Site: saxony
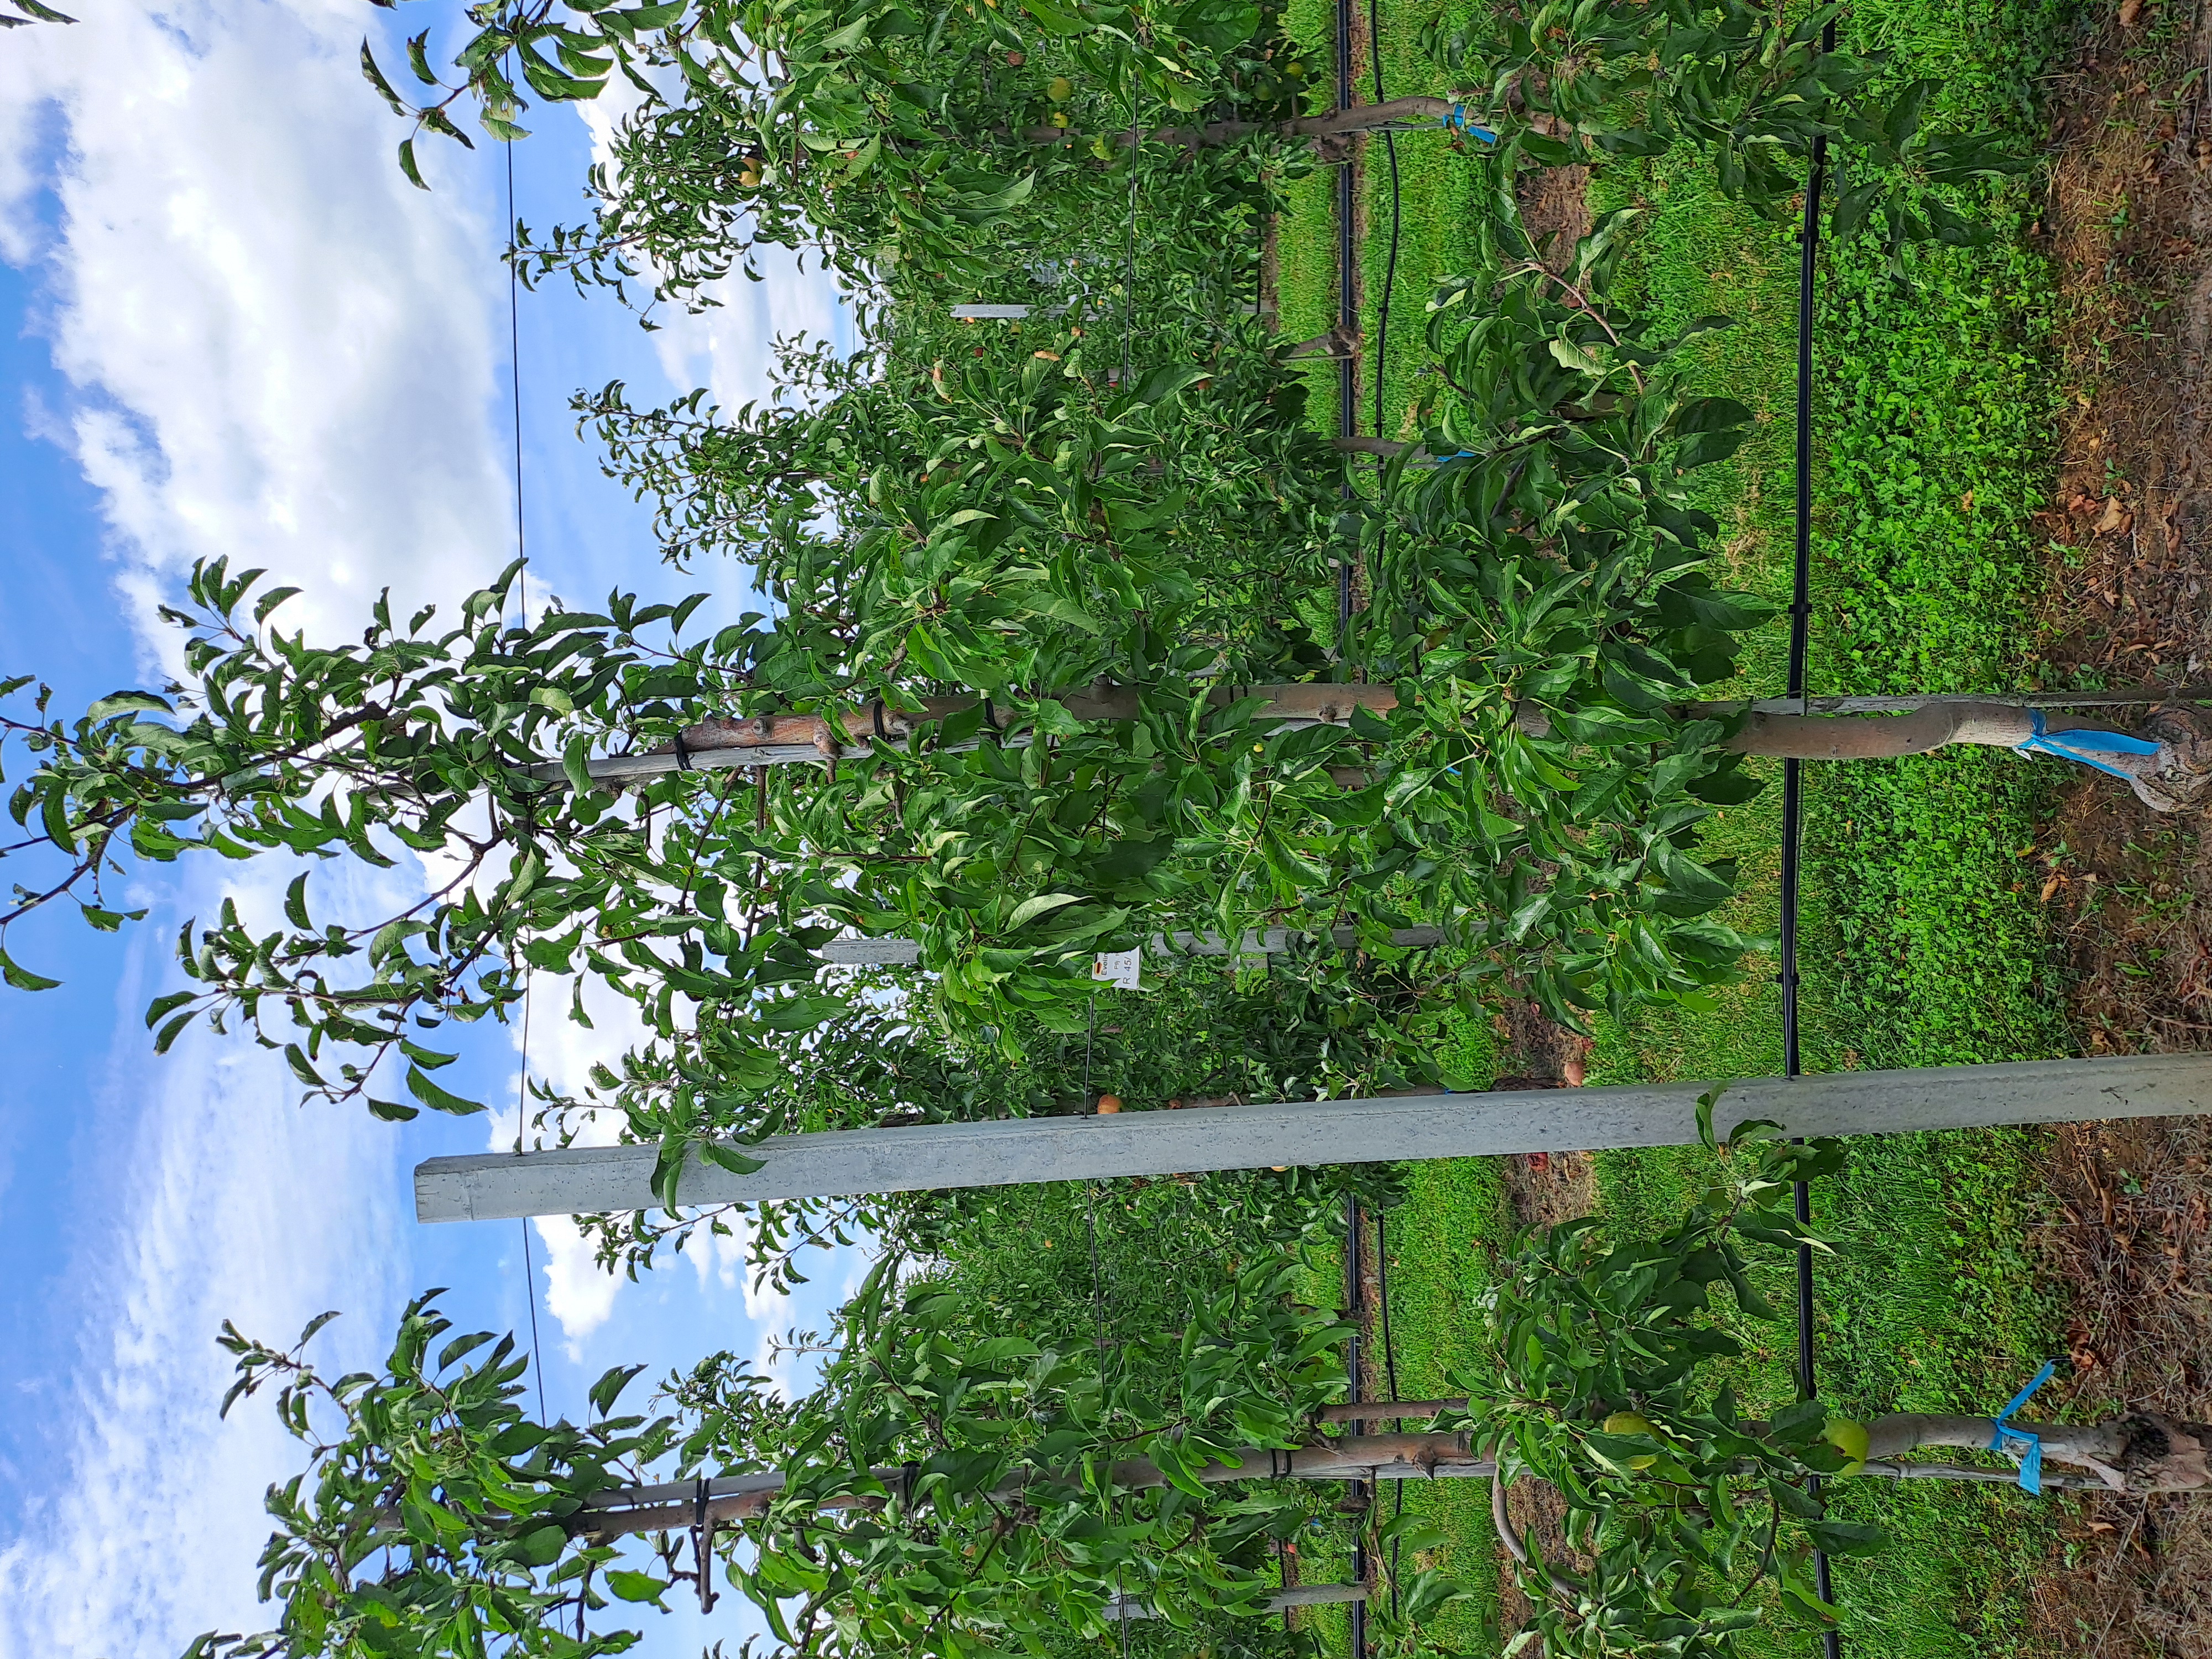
Growth stage (BBCH 85): Maturity of fruit and seed